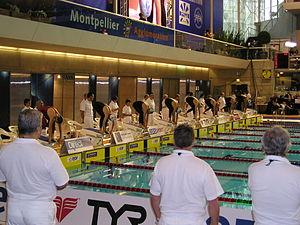
Championnats de France de natation 2009, Montpellier, dimanche 26 avril 2009, après-midi
Ceci est la liste des records de France successifs de natation dames du 100 mètres brasse.